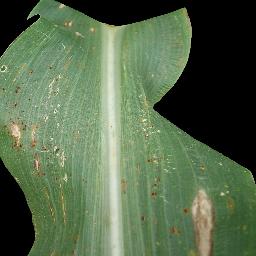
Label: Corn_(Maize)___Common_Rust